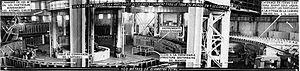
Centrale nucléaire russe pour France-Soir
Doubna est une ville de Russie, dans l'oblast de Moscou. Doubna s'est développée après la Seconde Guerre mondiale à partir d'un des plus grands centres de recherche nucléaire au monde. Sa population s'élevait à 74 791 habitants en 2014.
Jean-Louis Swiners est un photographe et photojournaliste français.
France-Soir est un ancien quotidien généraliste français créé en 1944 qui a connu son apogée dans les années 1950. Il cesse d'être publié en version papier en 2011, puis reparaît en version numérique en 2013. Le site continue de publier des contenus même après que tous ses journalistes ont été licenciés pour motif économique en 2019.
L'Institut unifié de recherches nucléaires est un centre de recherche international de physique nucléaire situé à Doubna, en Russie, dans l'oblast de Moscou.
Un synchrocyclotron est un cyclotron dont la fréquence du champ électrique est changée pour compenser le gain de masse des particules accélérées pendant que leur vitesse commence à approcher la vitesse de la lumière. Le synchrocyclotron permet d'atteindre des énergies de l'ordre de centaines de MeV. Sa structure diffère de celle d'un cyclotron parce qu'il a un duant simple au lieu de deux duants, la taille importante de l'électroaimant proportionnée à l'énergie désirée pour les particules. Le poids de l'électroaimant croît très vite avec l'énergie obtenue, comme le cube environ.